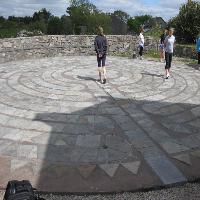
Weather: sun or clear